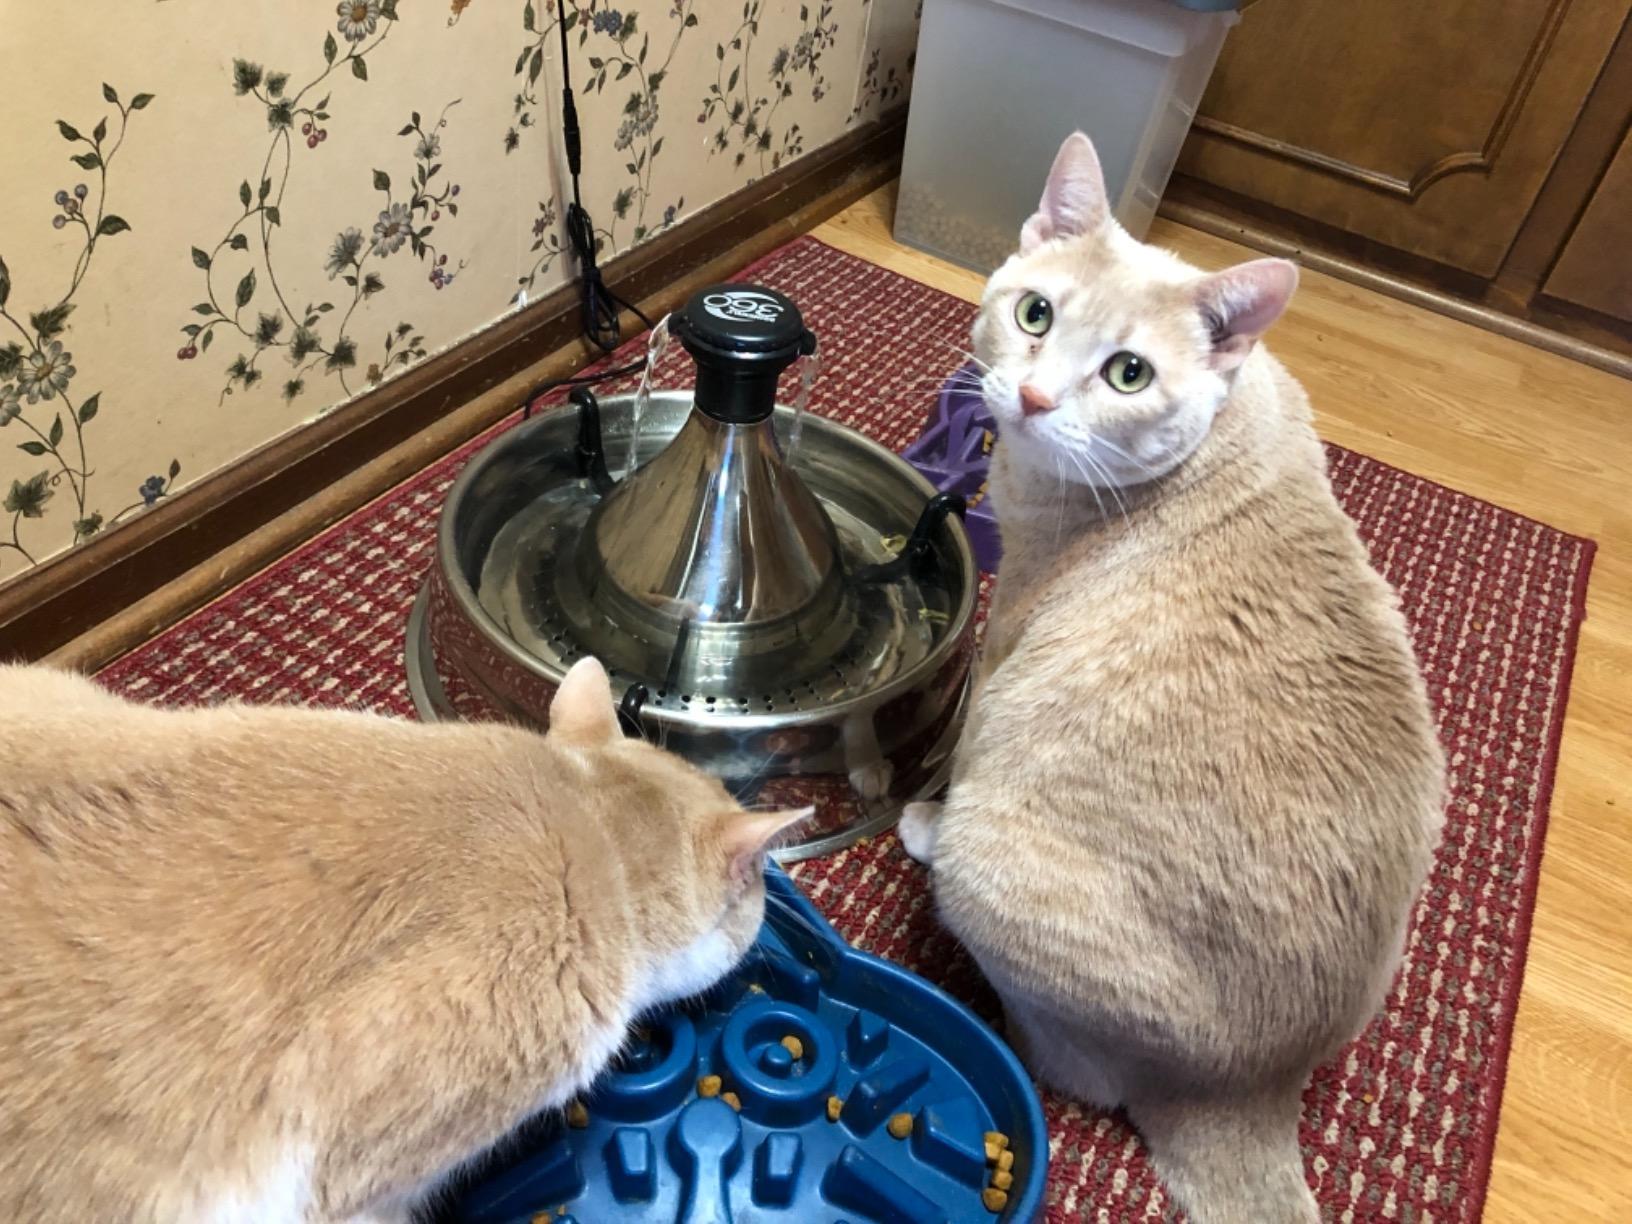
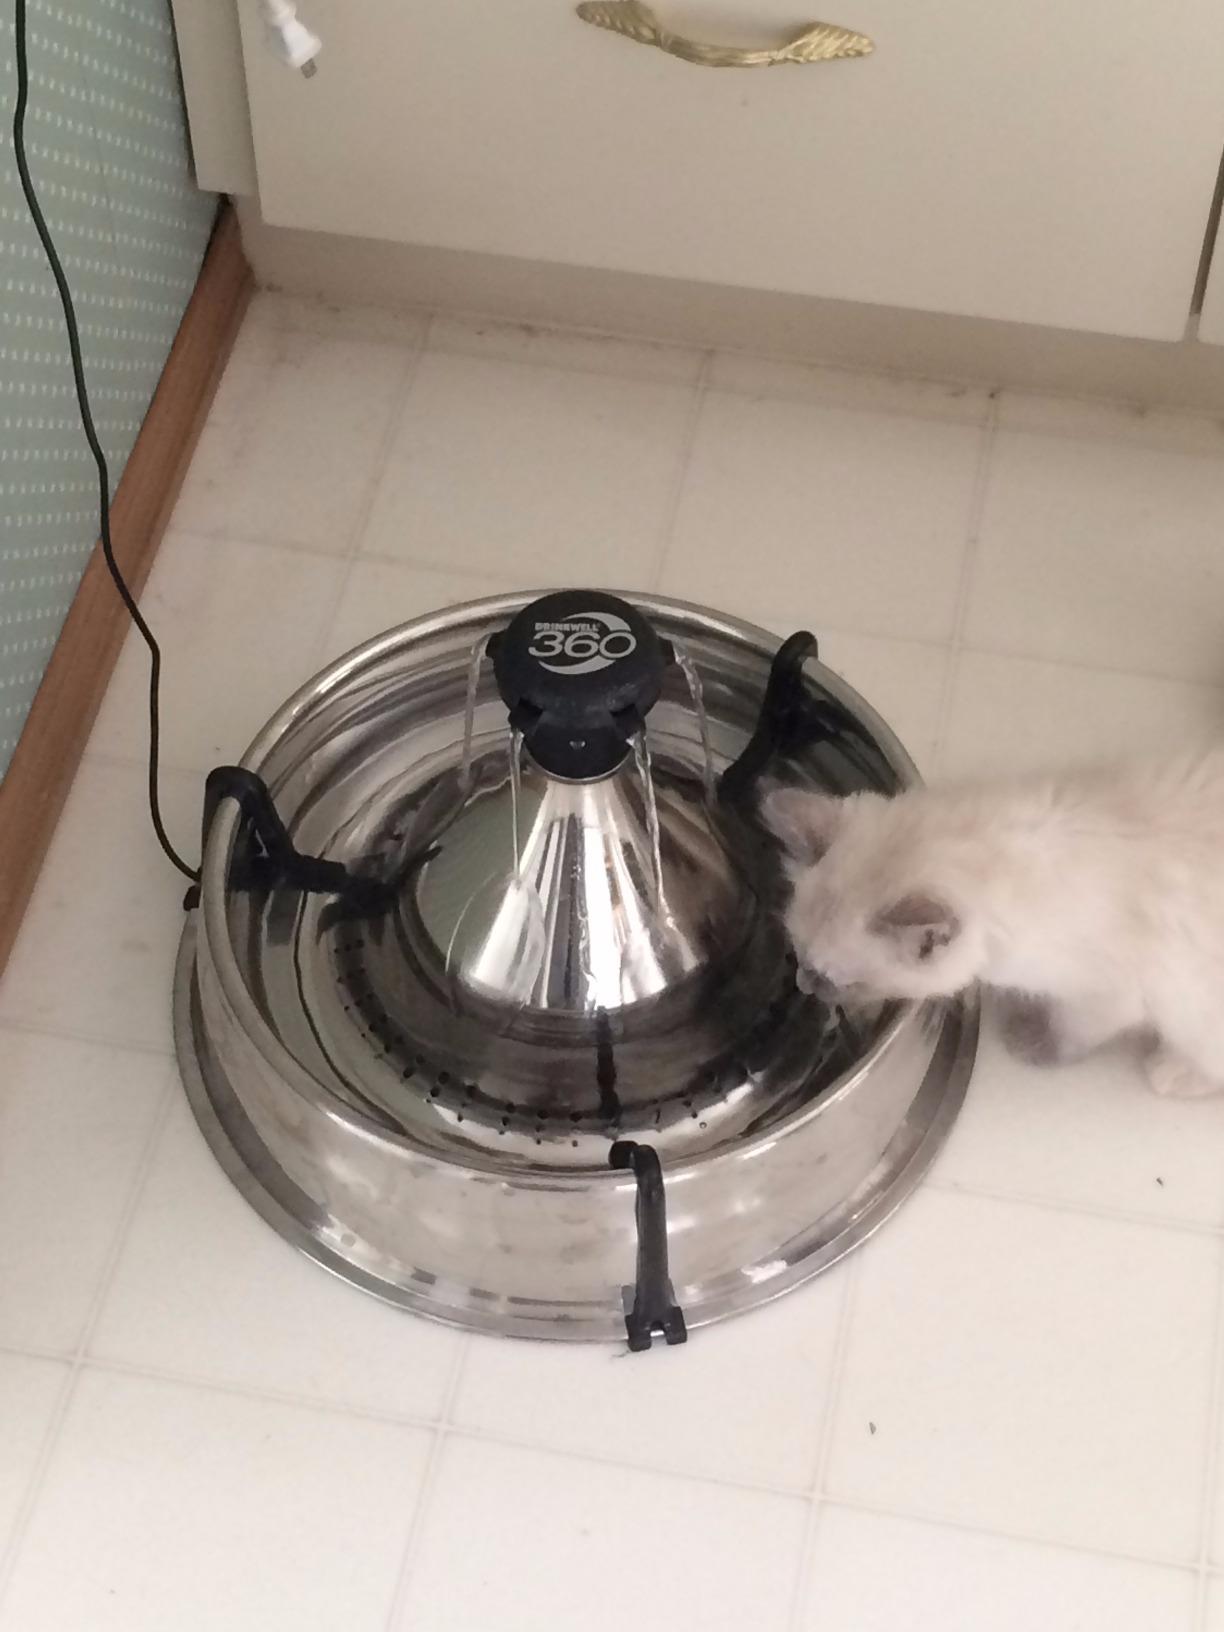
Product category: items_bowl
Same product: yes